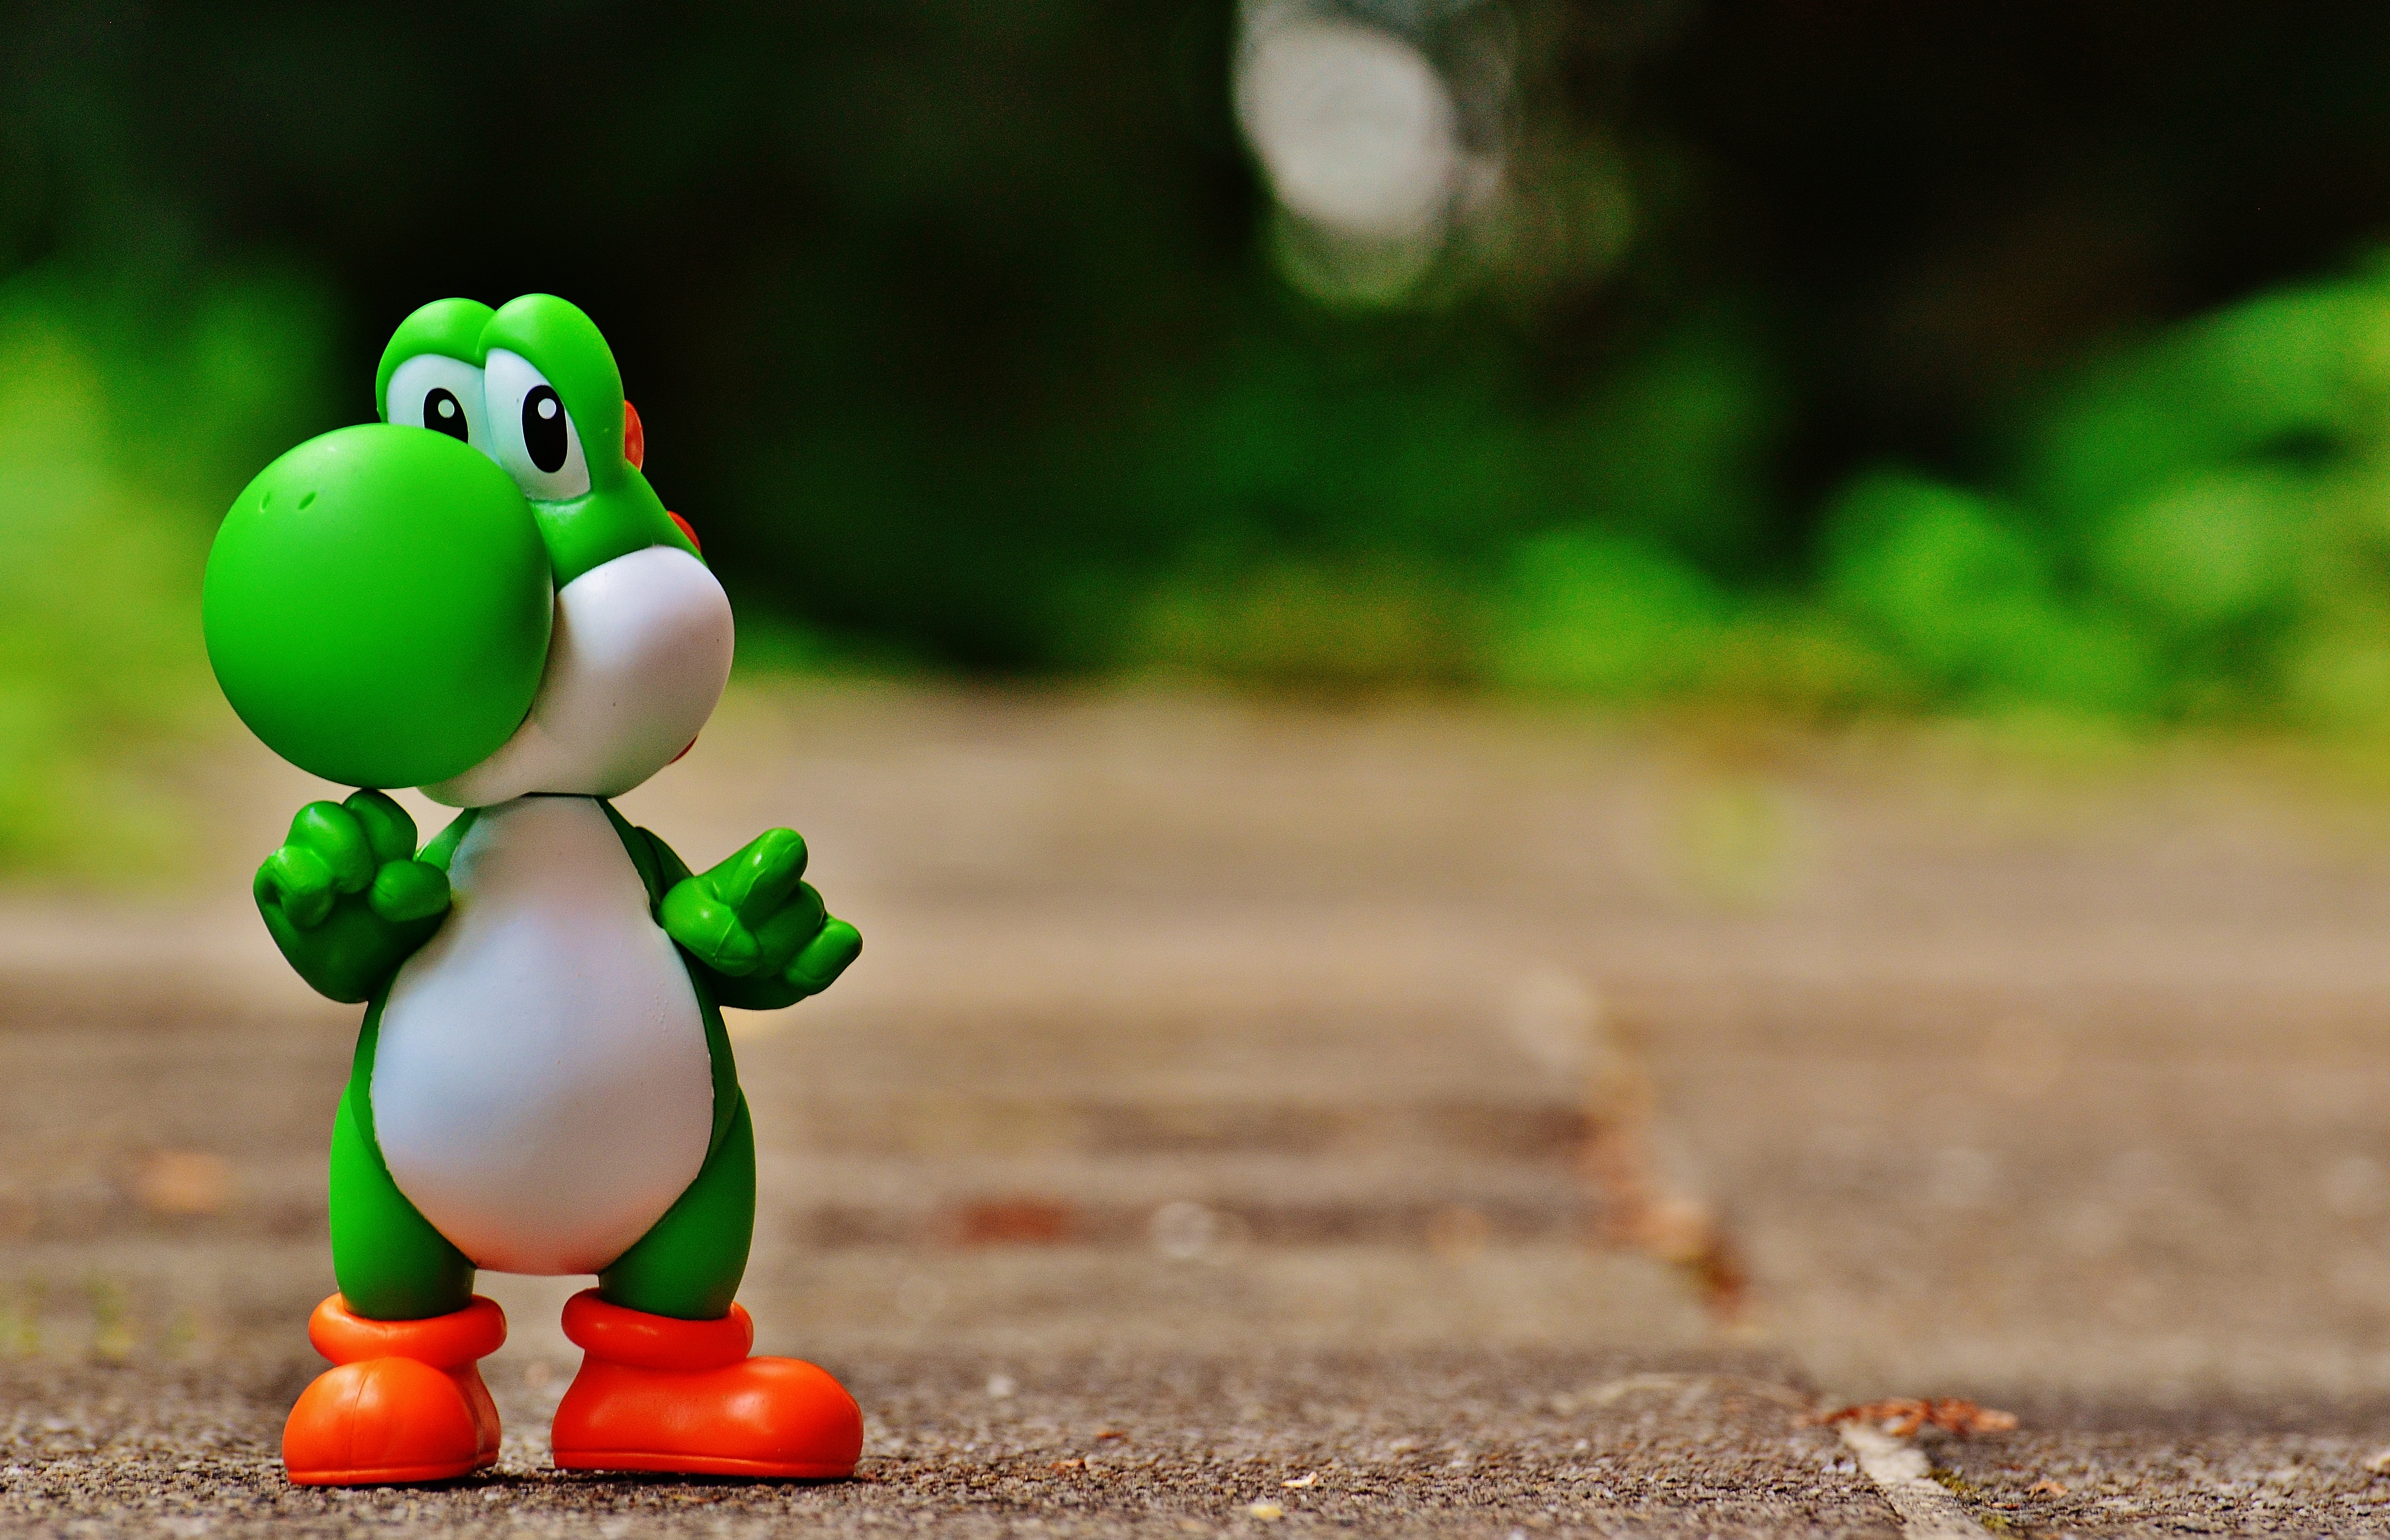
grass, bird, blur, leaf, flower, cute, green, color, park, child, toy, fig, outdoors, figure, happy, duck, toys, character, waterfowl, water bird, super mario, ducks geese and swans, toy figure, yoshi